U-Bahn Line A (Frankfurt U-Bahn)

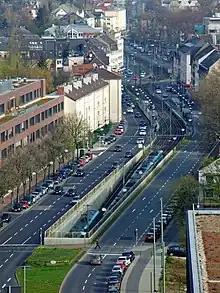
Tunnel portals

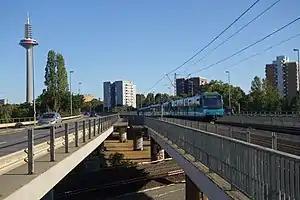
Common route for motorway and subway at "Rosa-Luxemburg-Straße", facing Ginnheim; "Europaturm" tower on the left.

The A-line starts at the Südbahnhof in the district of Sachsenhausen. The South Station is an important hub of local and regional transport. Long-distance trains, the regional trains of the Rhein-Main-Verkehrsverbund, the S-Bahn trains to Langen and Darmstadt, city and regional buses as well as the tram routes 14, 15, 16 and 19. The underground platform of the subway lies right under the platforms the railway and offers short transfer routes to the other rail transport. As a terminus of the A-line joins the platform tracks to the south of a three-prong turning and Abstellanlage, the outer tracks were provided for a projected continuation of the route in the direction Sachsenhäuser waiting (see new building projects).